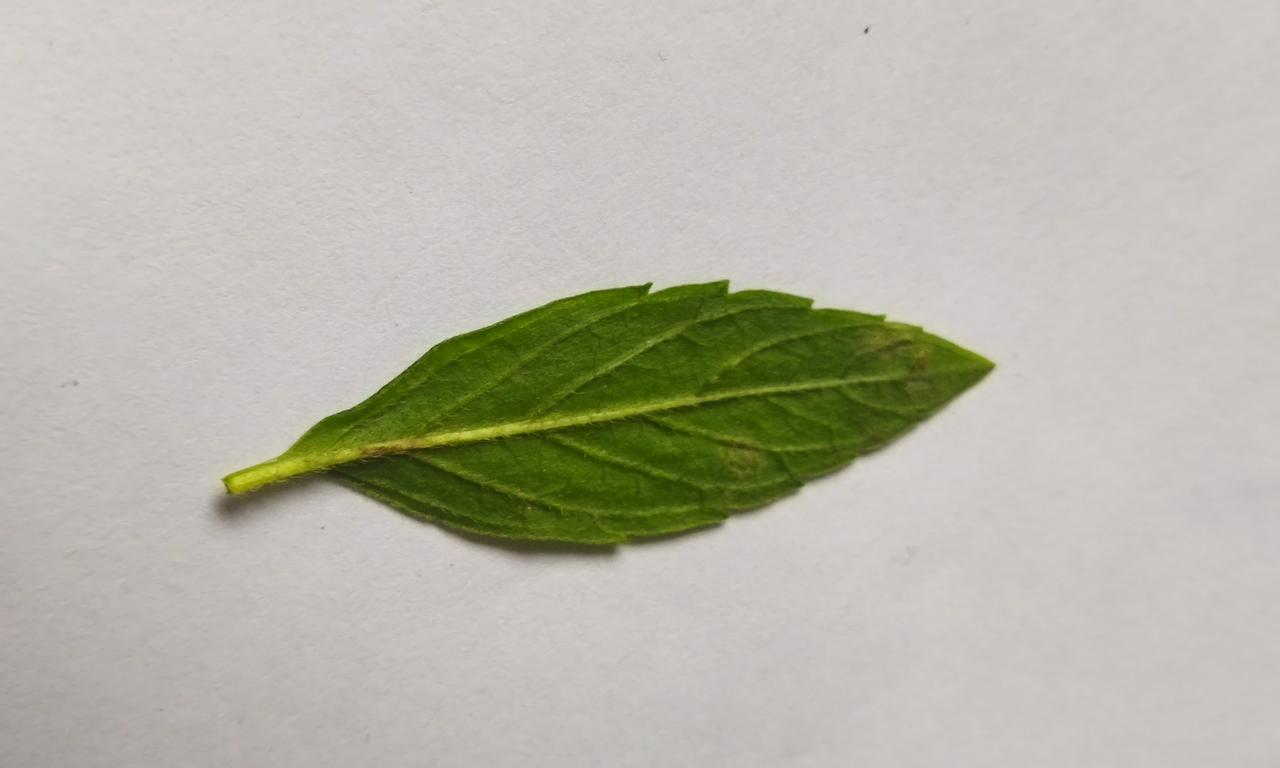
Label: Fresh